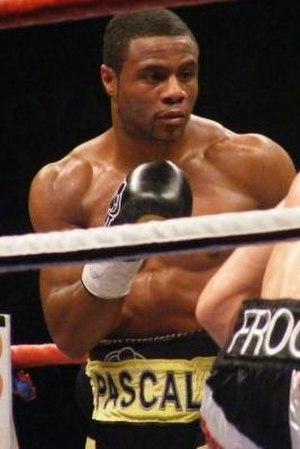
Jean Pascal est un boxeur québécois né le 28 octobre 1982 à Port-au-Prince à Haïti. Il réside actuellement à Laval et a représenté le Canada aux Jeux olympiques d'Athènes en 2004.